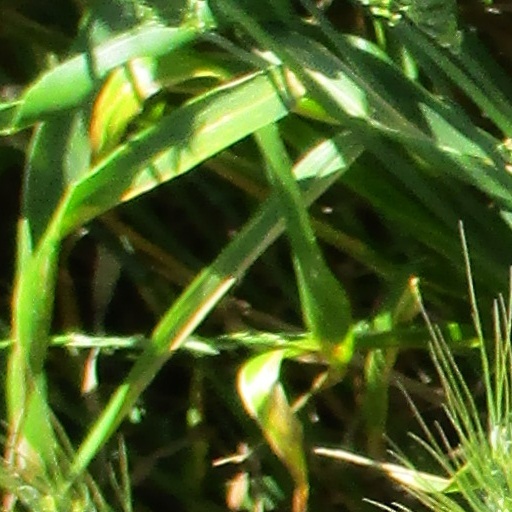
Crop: wheat